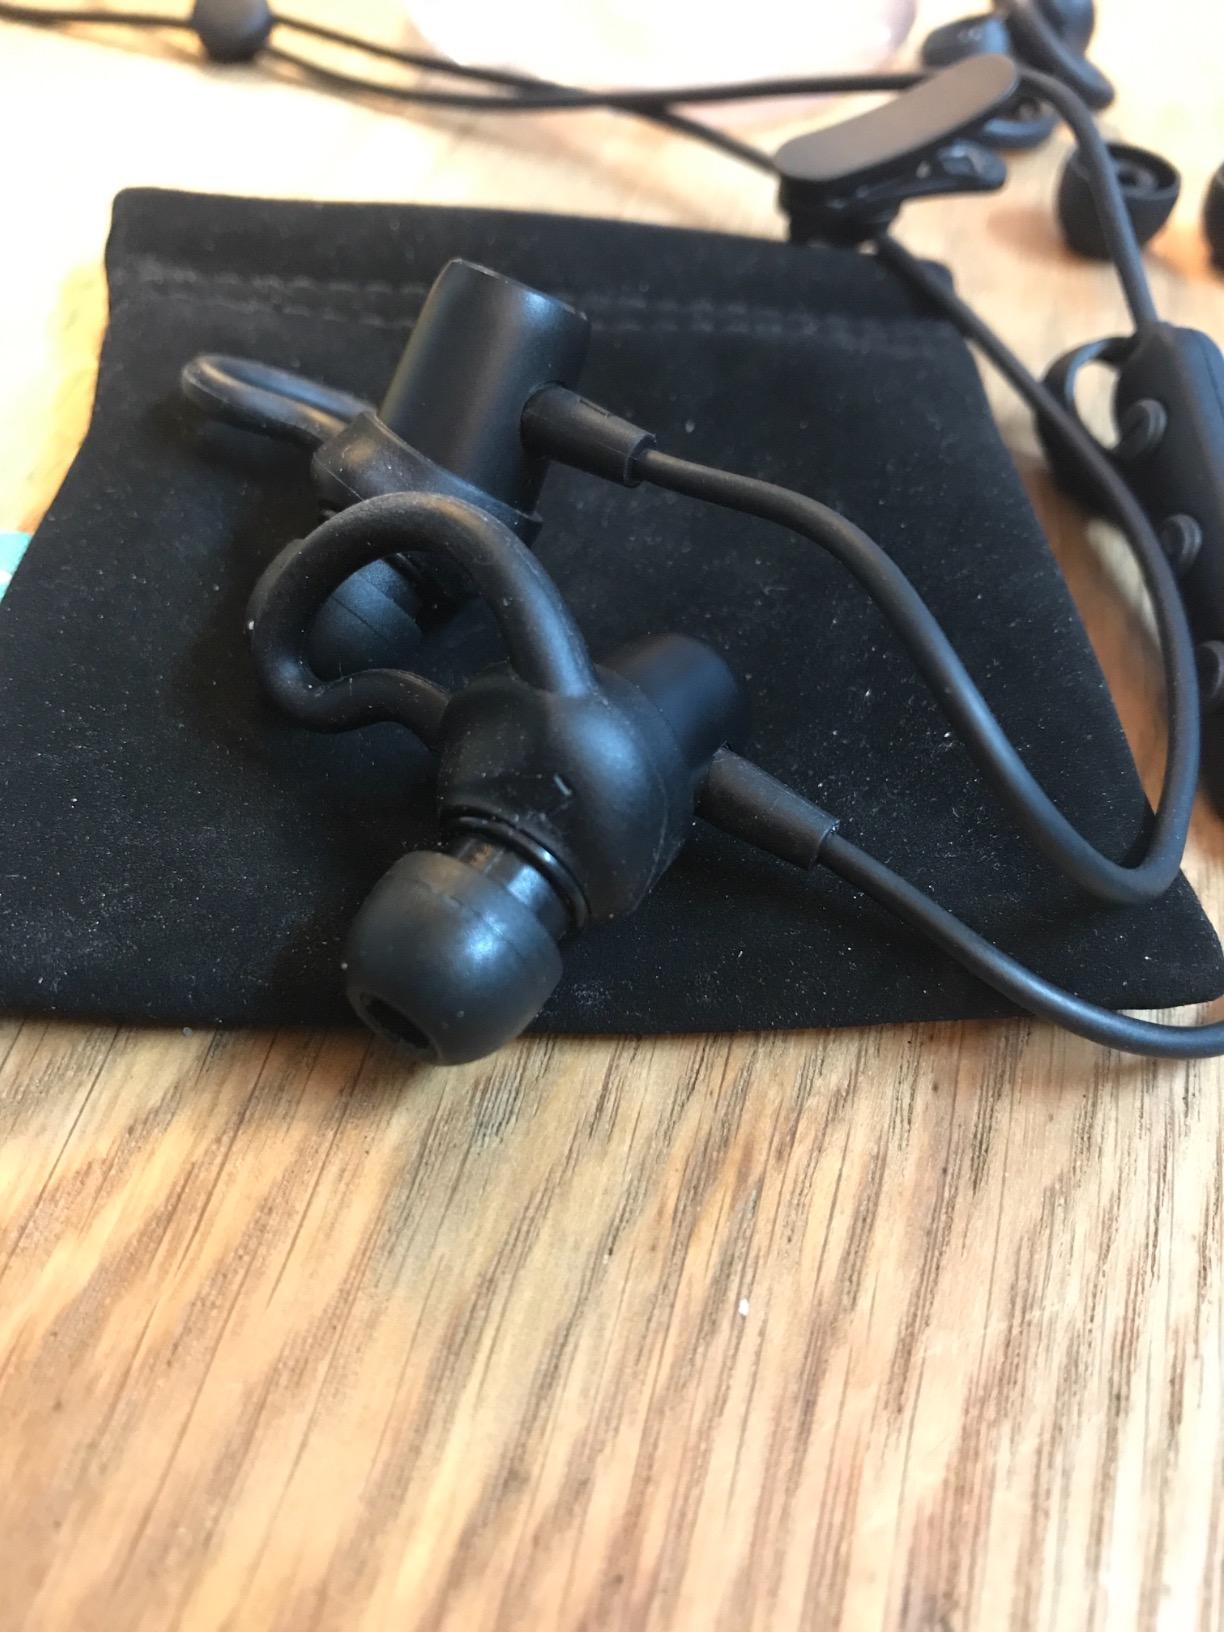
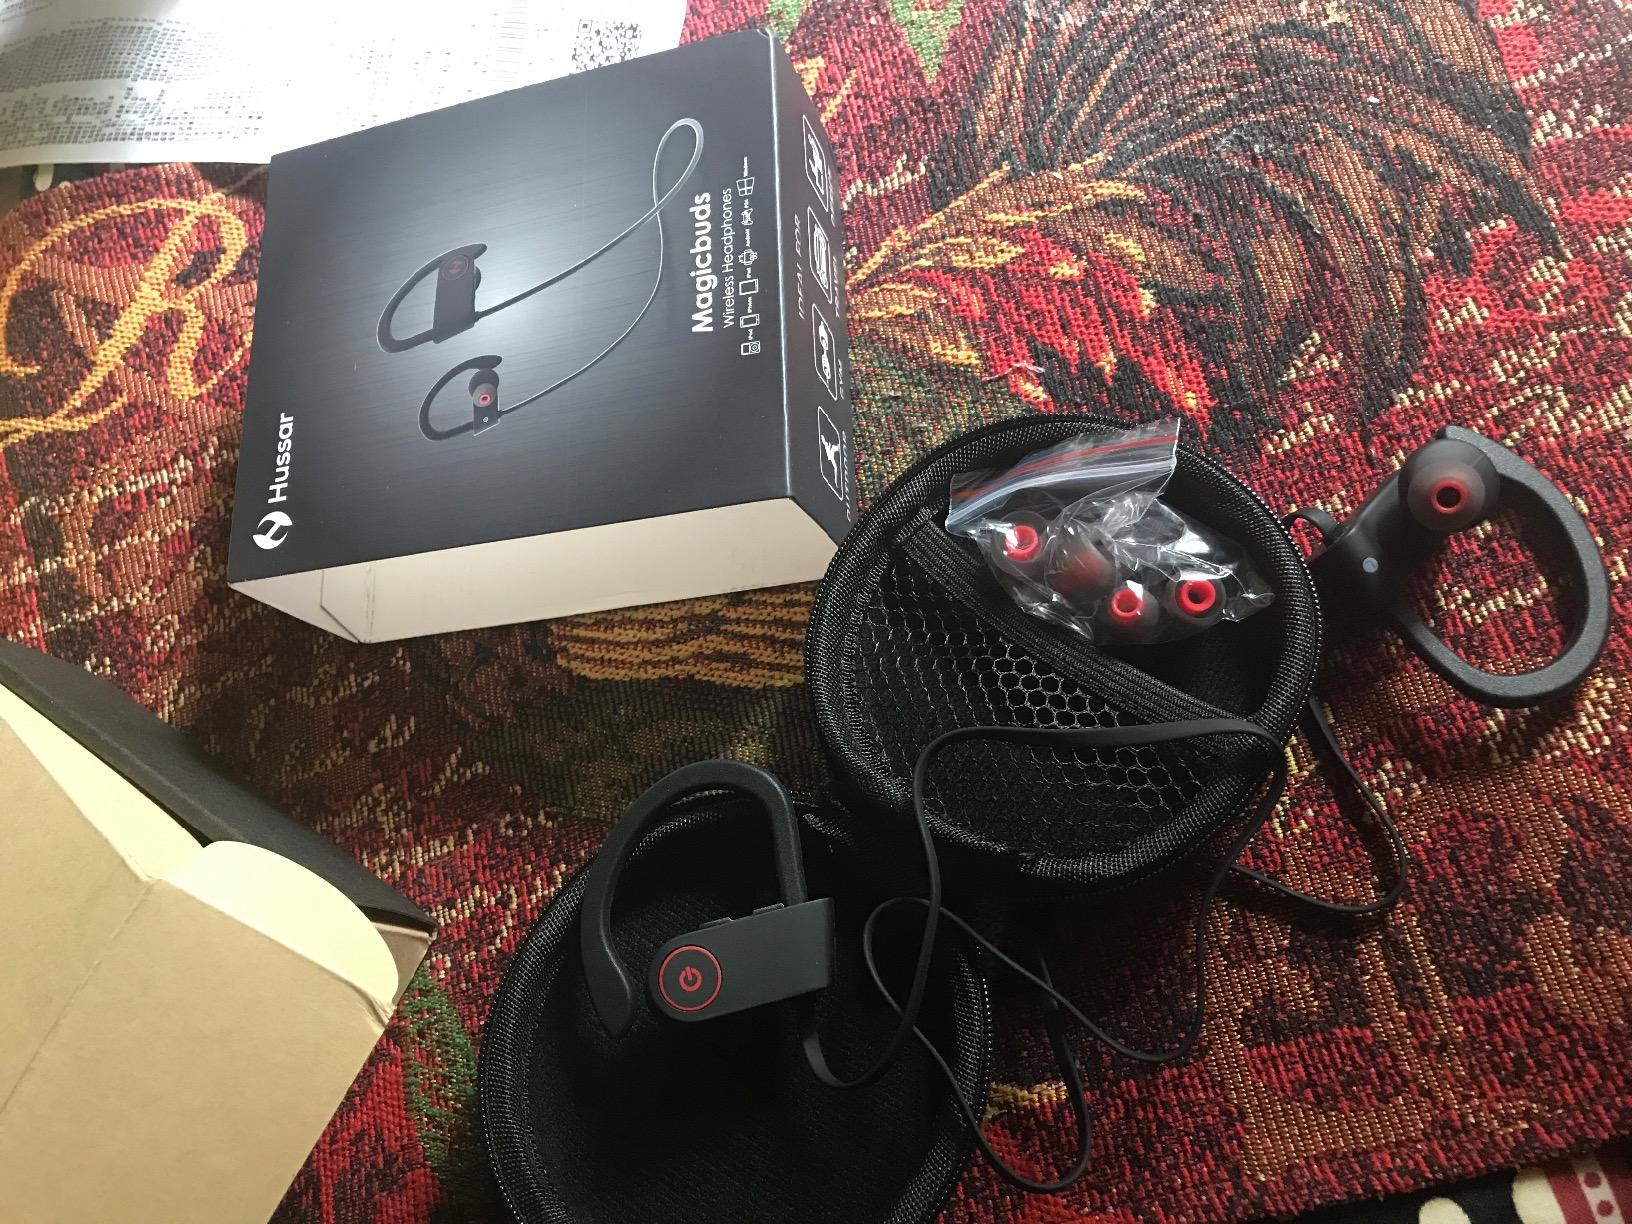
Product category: headphones
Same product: no